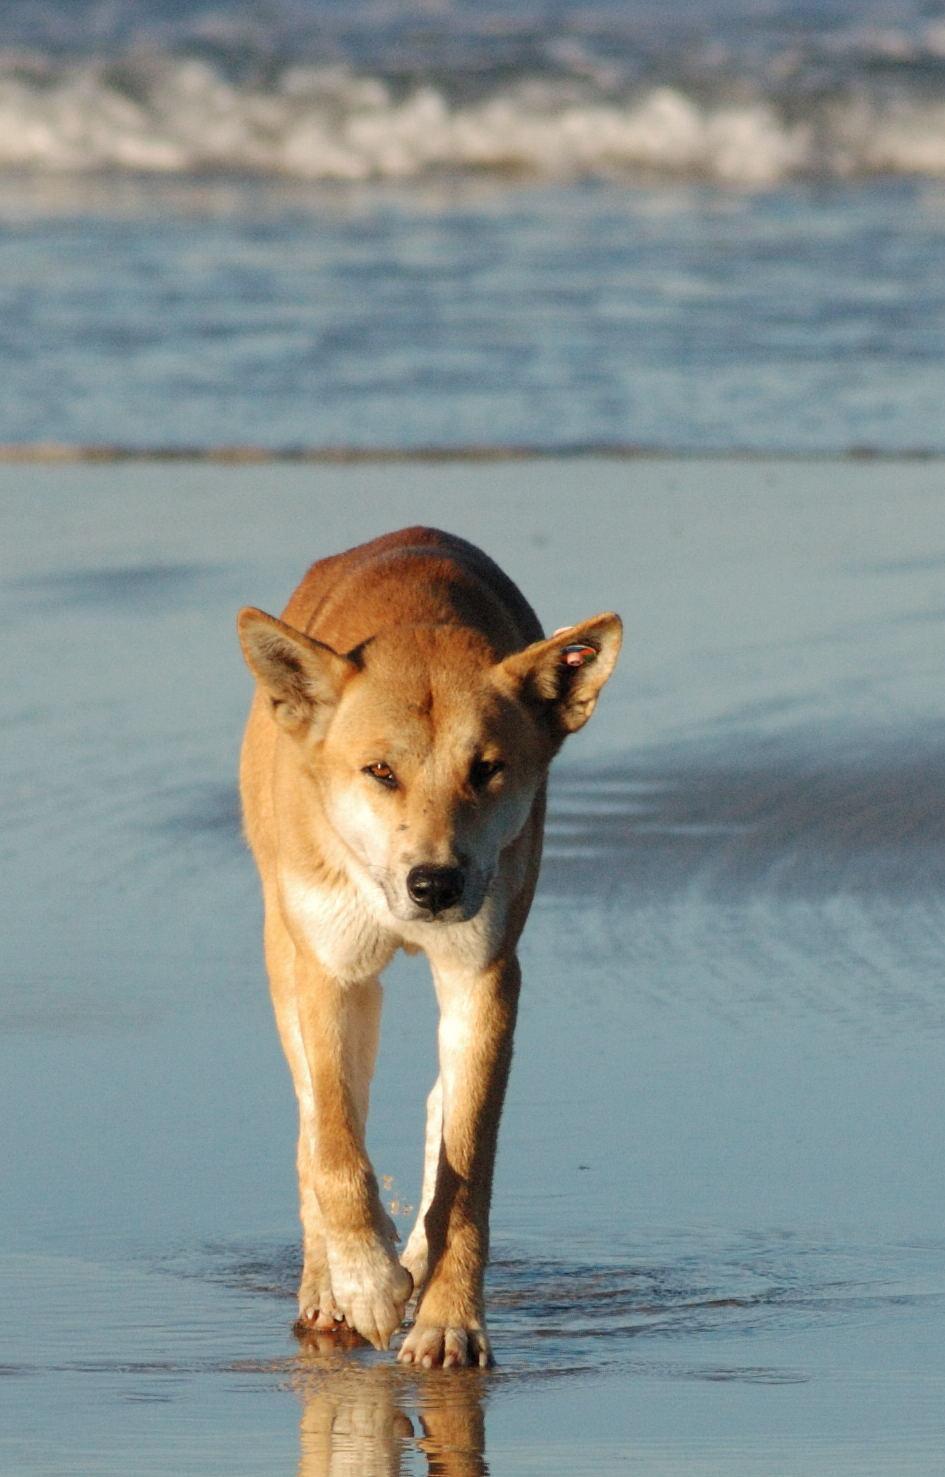
dingo